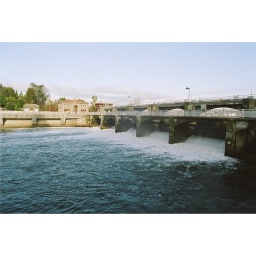
High water in Lake Washington resulted in the gates being opened to lower the lake level a bit